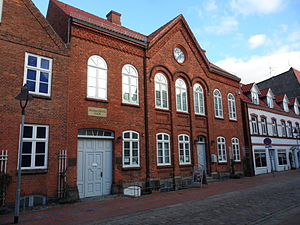
Jødisk Museum Rendsborg
Jødisk Museum i Rendsborg
Jødisk Museum Rendsborg er et museum i Rendsborg, der har til formål at dokumentere jødernes historie i Slesvig-Holsten. Museet drives af landsmuseerne på Gottorp Slot.